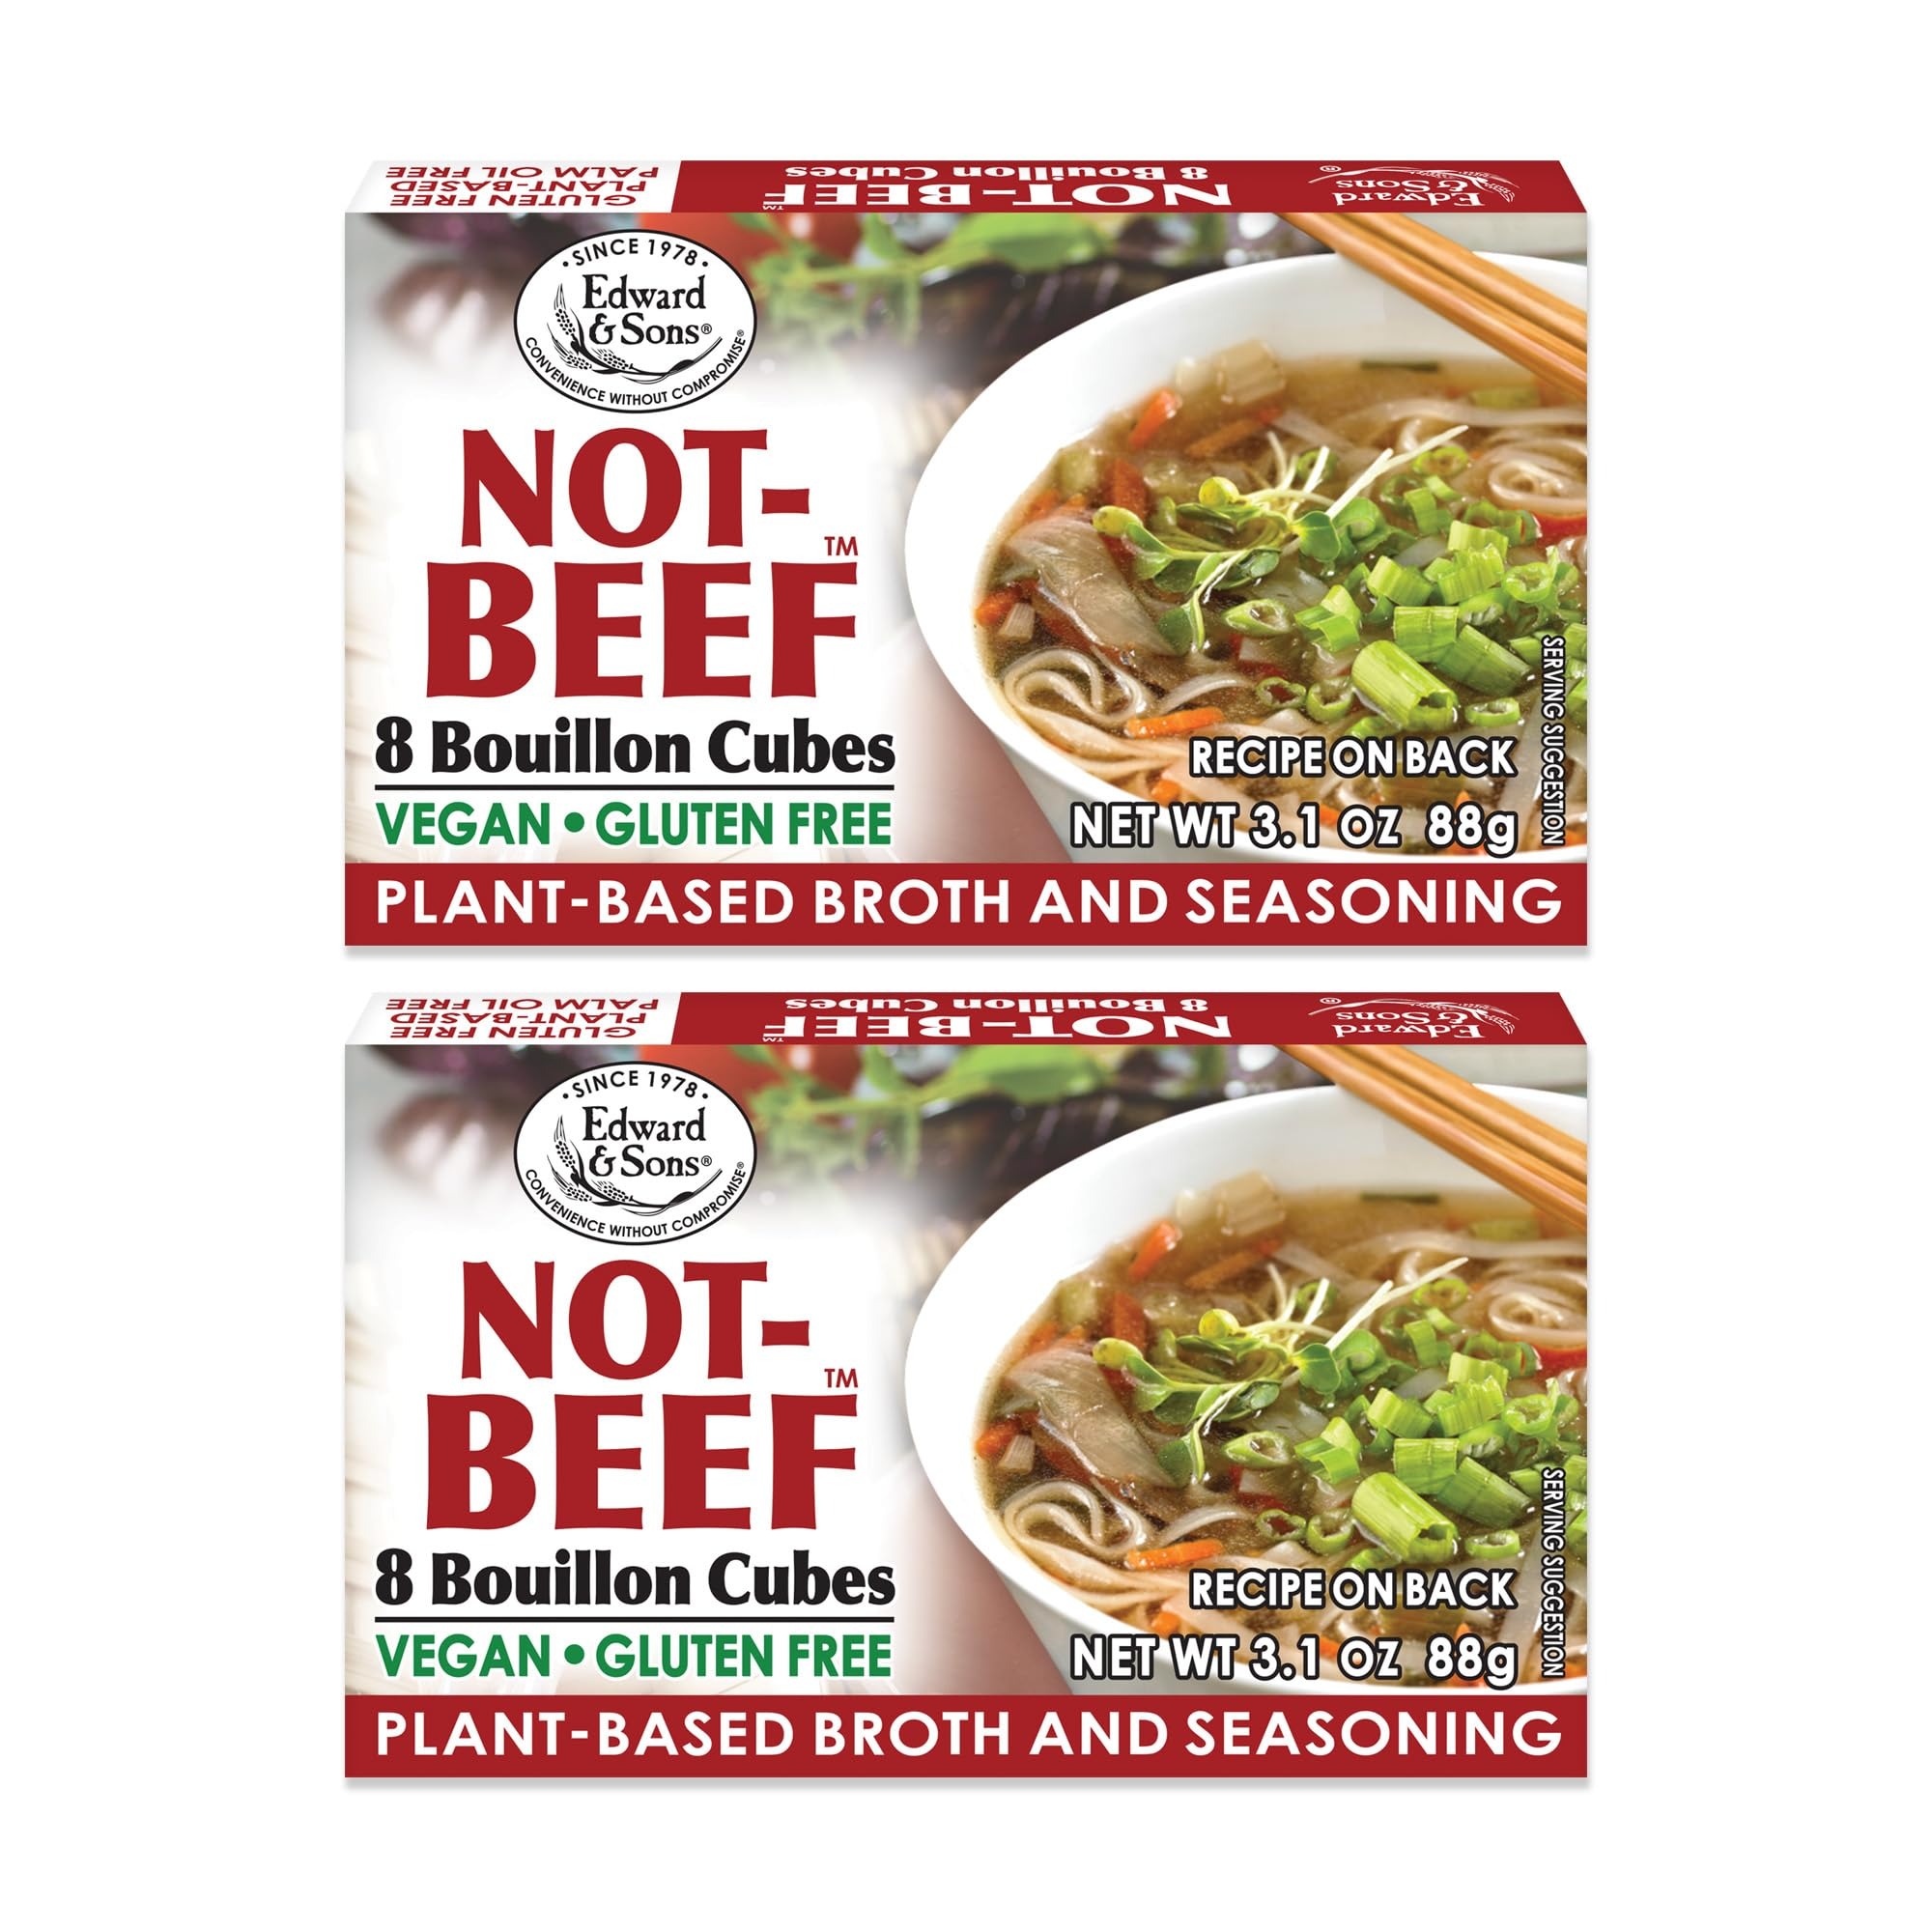
Item Name: Edward & Sons Bouillon Cubes Not-Beef -- 3.1 oz - 2 pc
Value: 6.2
Unit: Ounce

Price: 2.53